John Etherington Welch Rolls

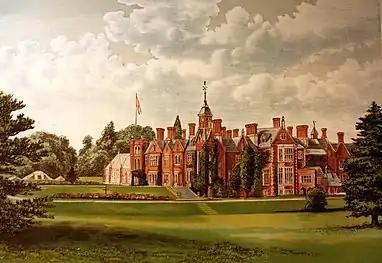
Woodblock print of The Hendre

Rolls was responsible for extending the size of The Hendre using the services of Thomas Henry Wyatt. His architect created a new open roofed entrance hall for the building and the south wing and the park were improved. In 1877 Wyatt was again employed to add rooms for billiards, dining and smoking, as well as a coach house to replace the demolished old stables.